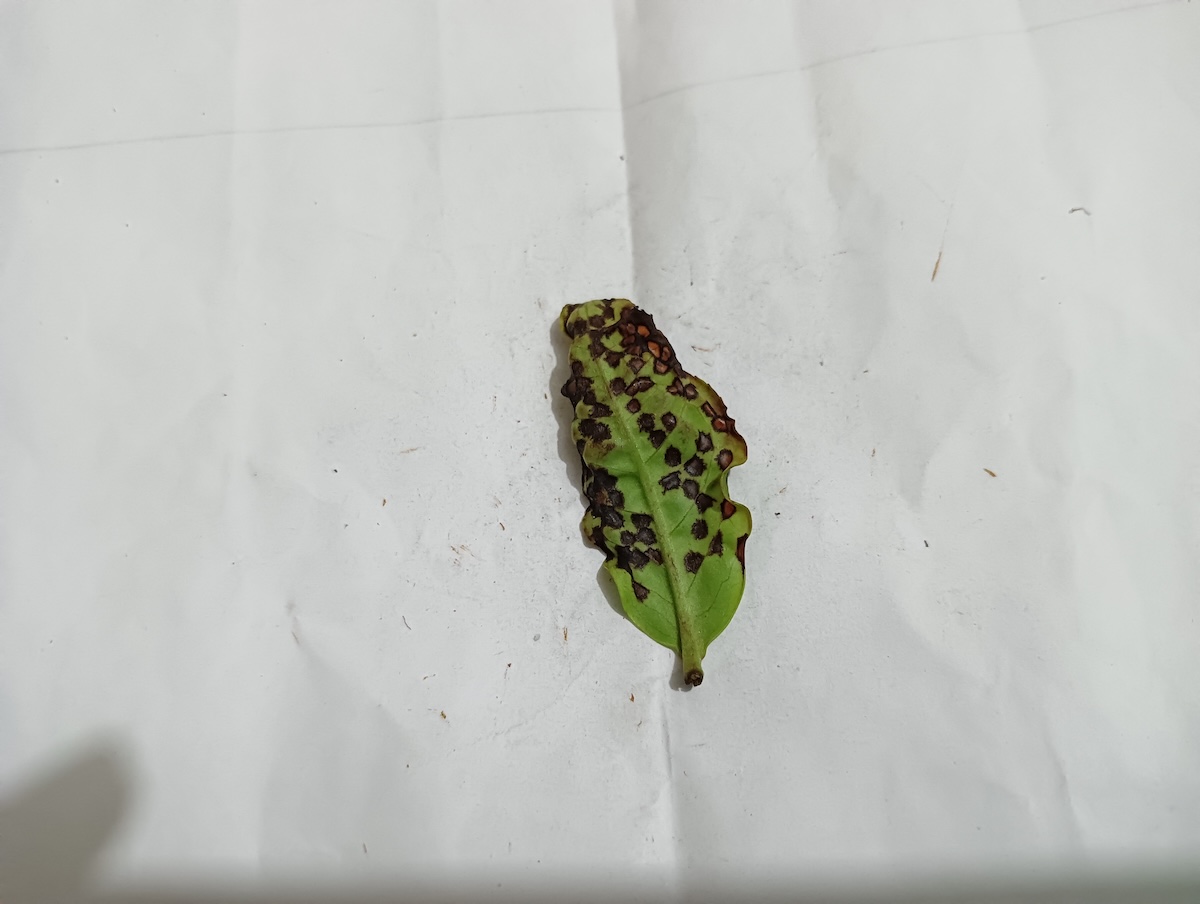
Label: Helopeltis